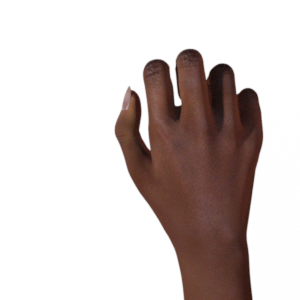
Label: rock